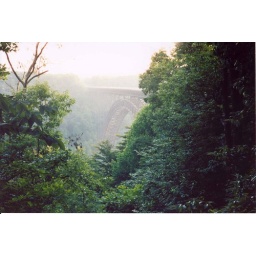
The longest arch bridge in North America. We cross it to visit Forest!